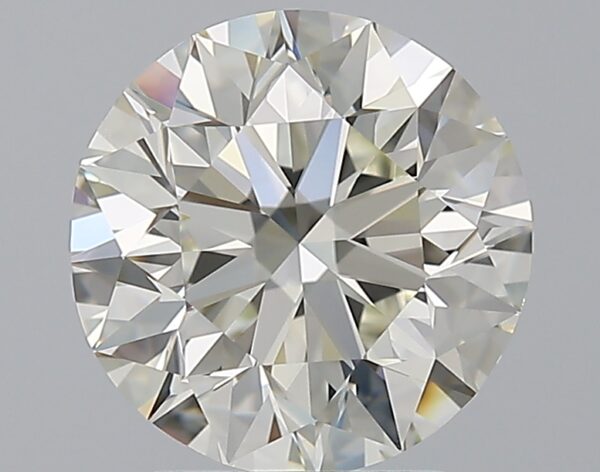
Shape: round
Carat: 3
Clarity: VVS2
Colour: K
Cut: EX
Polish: EX
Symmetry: VG
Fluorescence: N
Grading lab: GIA
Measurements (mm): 9.04 x 9.15 x 5.81